Domestication of the goat

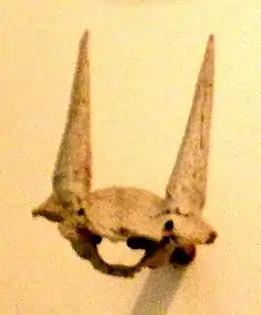

The closest relatives of bovids are cervids and giraffids, which the group separated from early in its evolutionary lineage. It is generally believed that bovids diverged from deer and giraffids approximately 20 million years ago, in the early part of the Miocene epoch. These early bovids were likely to have lived in woodland environments in the Old World and were small in size and deer-like.